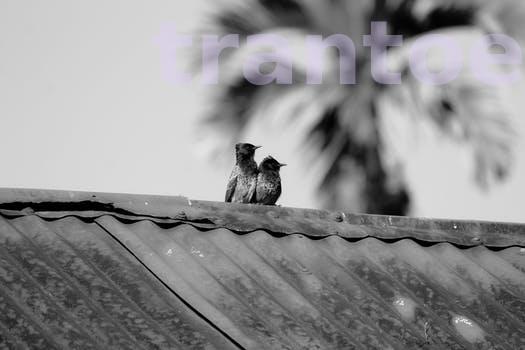
Label: Watermark